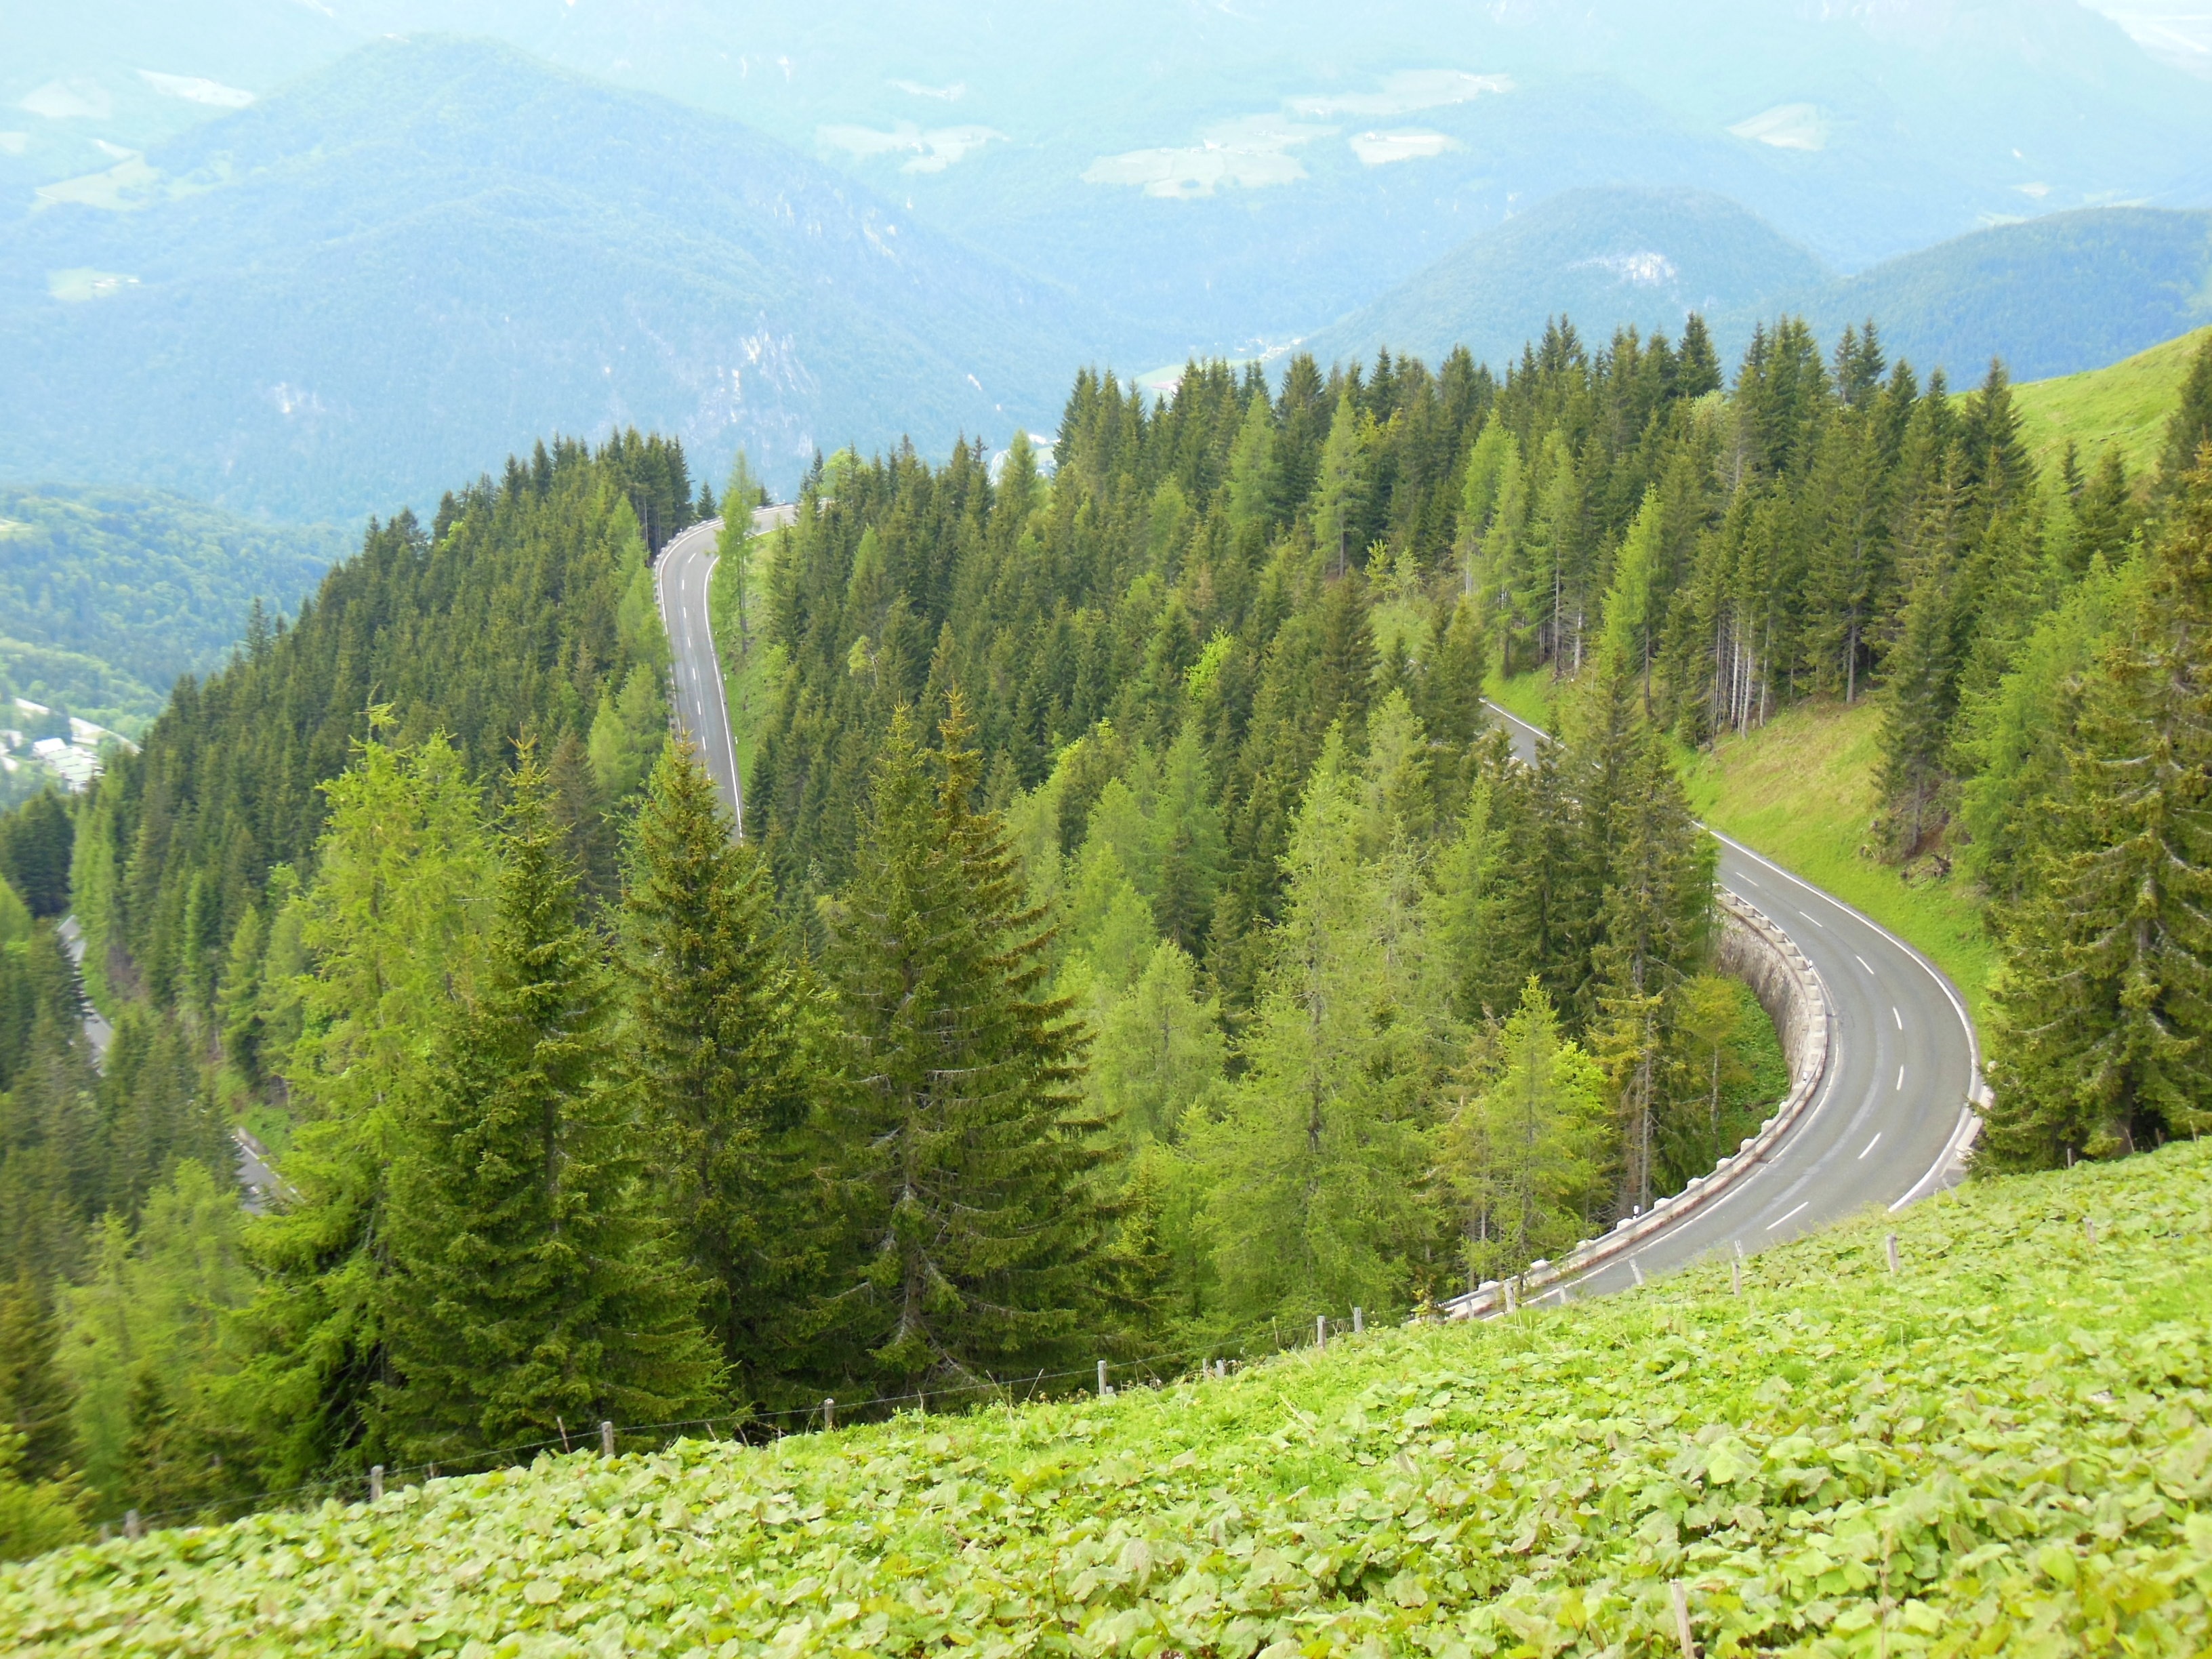
tree, forest, wilderness, mountain, plant, trail, meadow, valley, mountain range, pasture, alpine, fir, ridge, serpentine, spruce, mountains, alps, plateau, bavaria, habitat, larch, ecosystem, berchtesgaden, upper bavaria, reported, toll road, mountain pass, hill station, biome, natural environment, woody plant, mountainous landforms, temperate broadleaf and mixed forest, temperate coniferous forest, land plant, ro feld, ro feld street